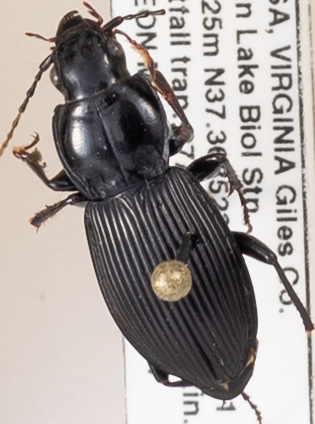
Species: Pterostichus coracinus
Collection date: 2019-08-27
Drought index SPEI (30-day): -0.764
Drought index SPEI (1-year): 1.69
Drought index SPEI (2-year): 1.69